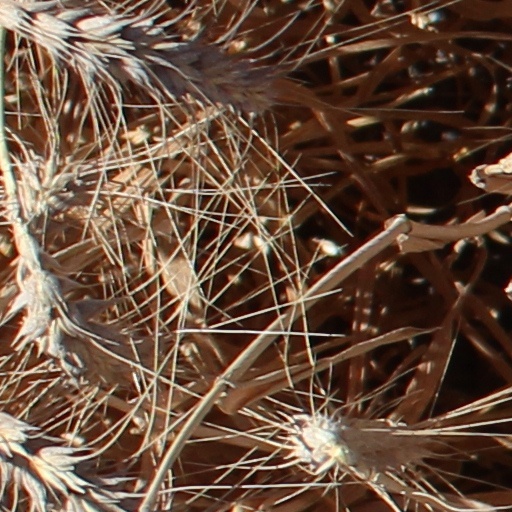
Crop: wheat